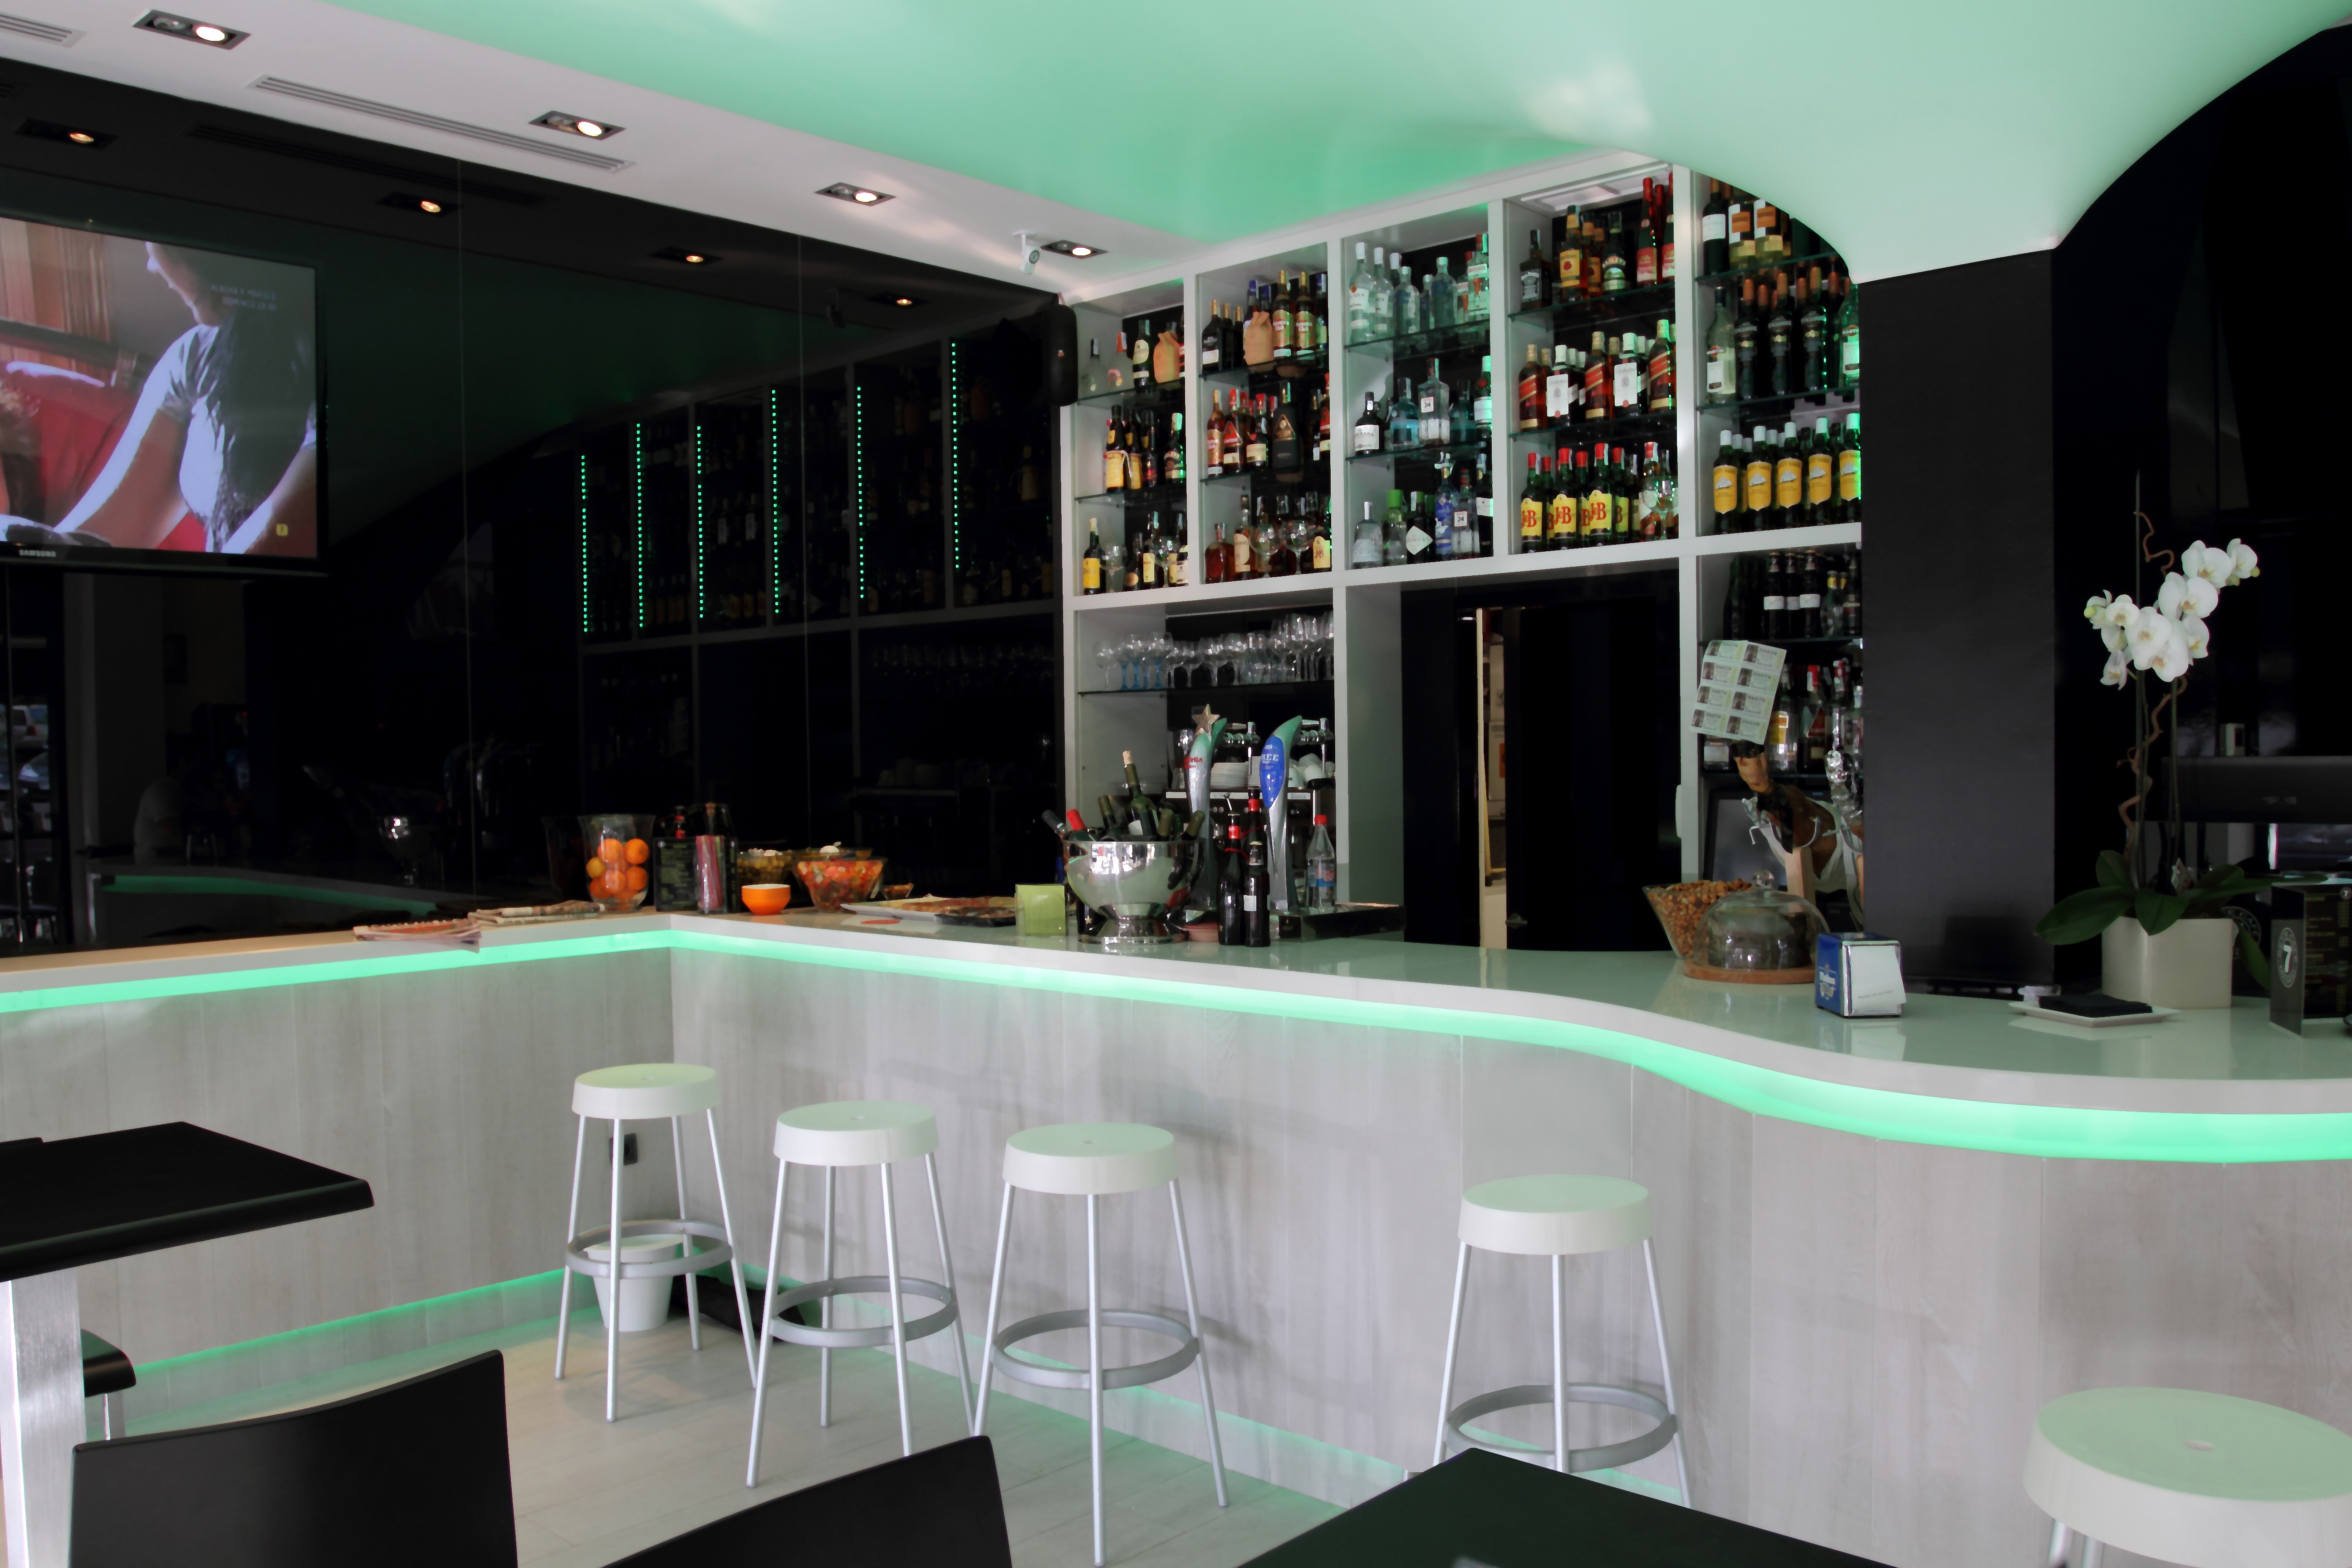
coffee, restaurant, bar, food, room, tray, interior design, design, drinks, pub